Answer in natural language. Considering the relative positions, where is white rectangular dining table with respect to Window? Choose between the following options: below or above
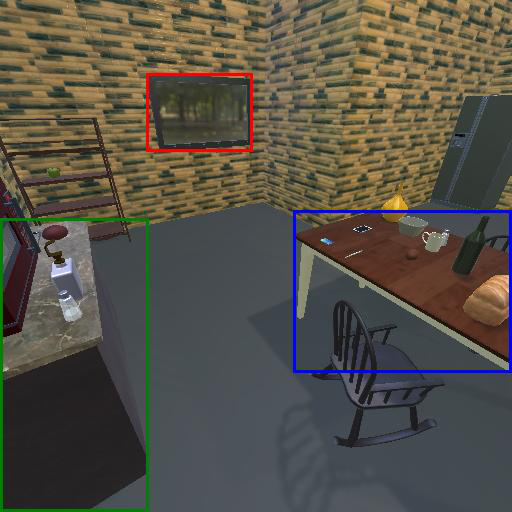
<answer>below</answer>